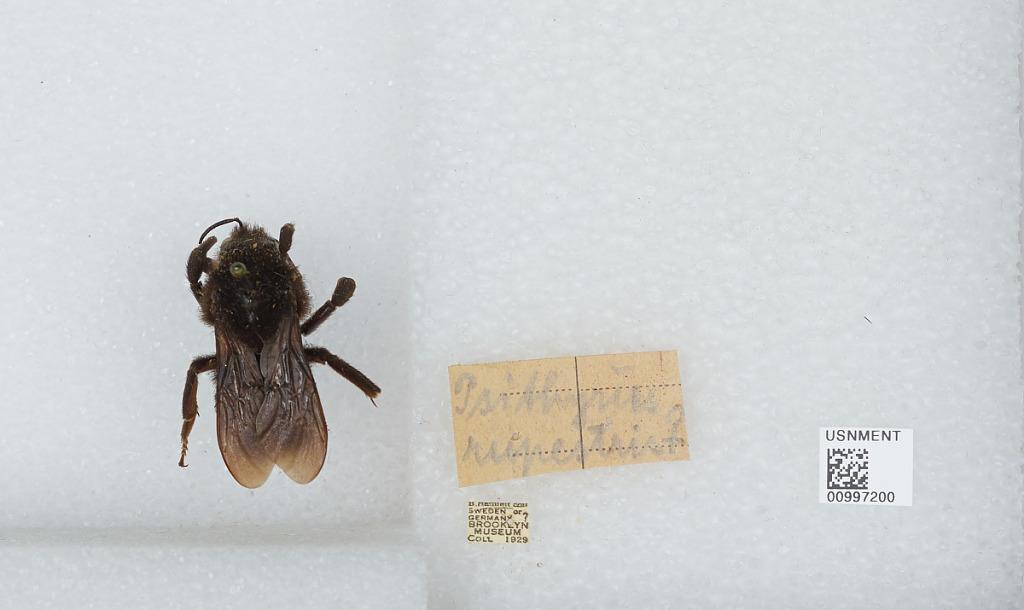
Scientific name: Bombus (Psithyrus) barbutellus (Kirby)
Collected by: B. Hamfelt
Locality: [Not Stated] Sweden or Germany